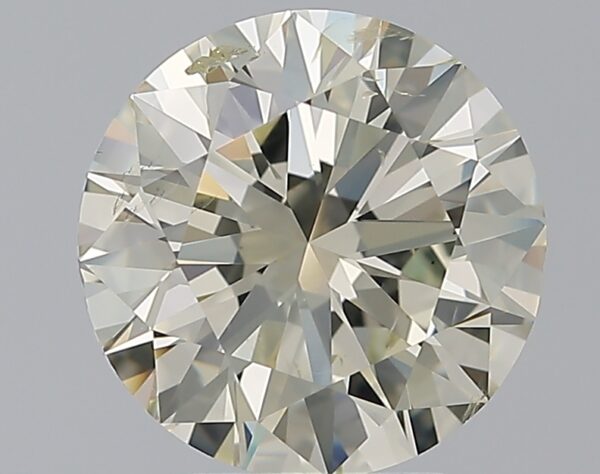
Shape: round
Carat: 3
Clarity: SI2
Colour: L
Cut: EX
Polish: EX
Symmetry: EX
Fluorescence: VS
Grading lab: GIA
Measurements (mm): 9.2 x 9.25 x 5.66